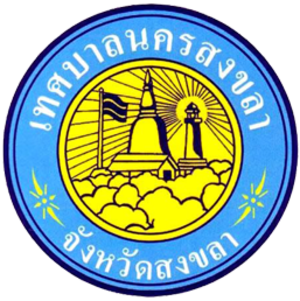
Songkhla est une ville de la région Sud de la Thaïlande, capitale de la Province de Songkhla. C'est un des ports les plus importants de l'Est de la péninsule Malaise.